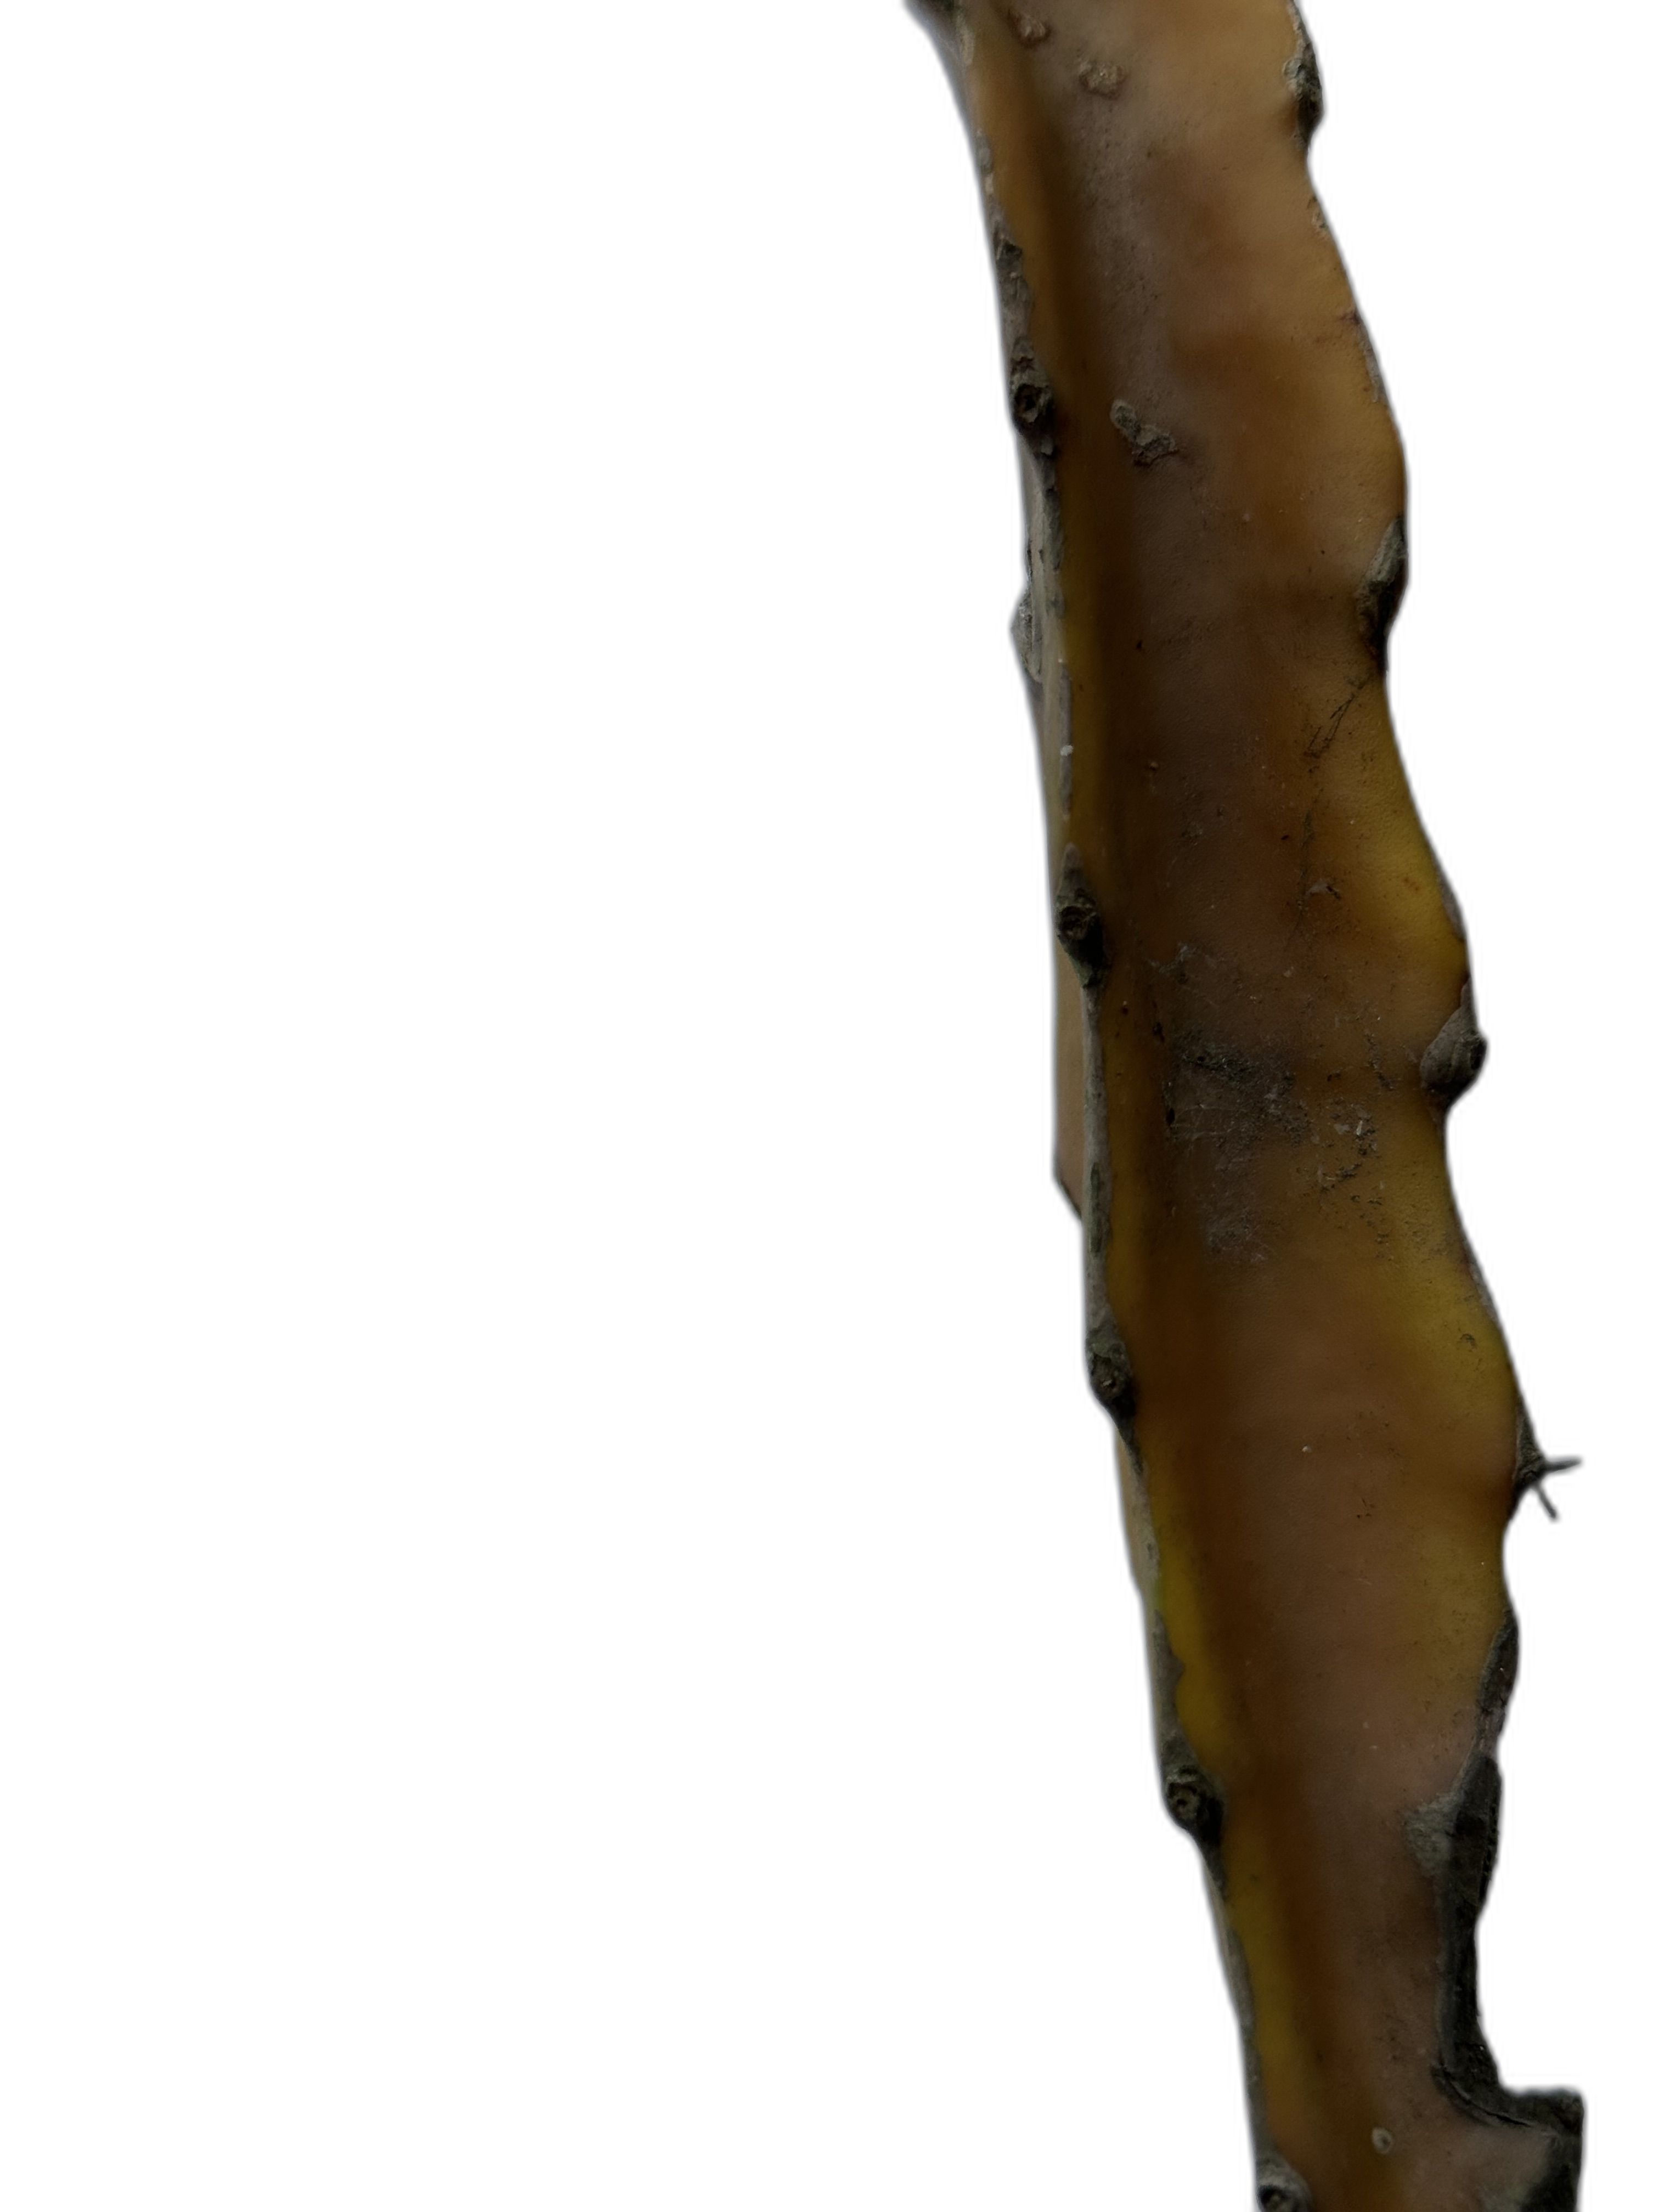
Label: Bad leaf